Earthquake in Chile (film)

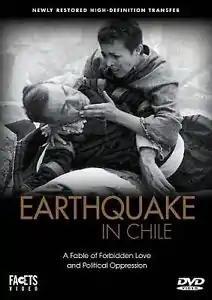
DVD cover

Earthquake in Chile is a 1975 West German television drama film directed by Helma Sanders-Brahms. The film is an adaptation of the Heinrich von Kleist novella "The Earthquake in Chile".